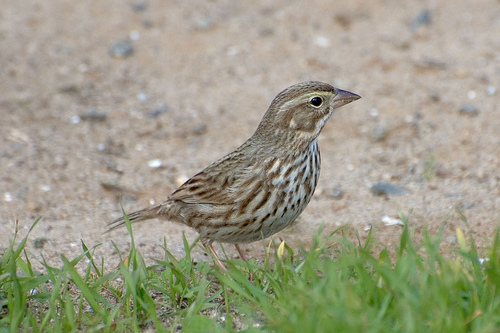
the bird has a small bill that is brown as well as small thighs.
this little bird has a speckled appearance with a gray eyebrow.
the bird has a small black eyering and a brown bill.
the speckled bird has long inner and outer rectrices, a pointed bill, and black eyes.
this bird is brown and white in color with a small brown beak, and white eye rings.
this bird is small, brown, white stripes on its belly, and a short obtuse bill.
this bird has wings that are brown and has a spotted bellysmall with rounded belly, with brown spots and a white belly, a yellow eyebrow, and a shortened tail.
the small bird has a round dark eye, a short grayish brown bill and a multi colored round belly.
this small brown bird has a tan eyebrow and white, brown spotted breast and belly.
Species: Savannah Sparrow